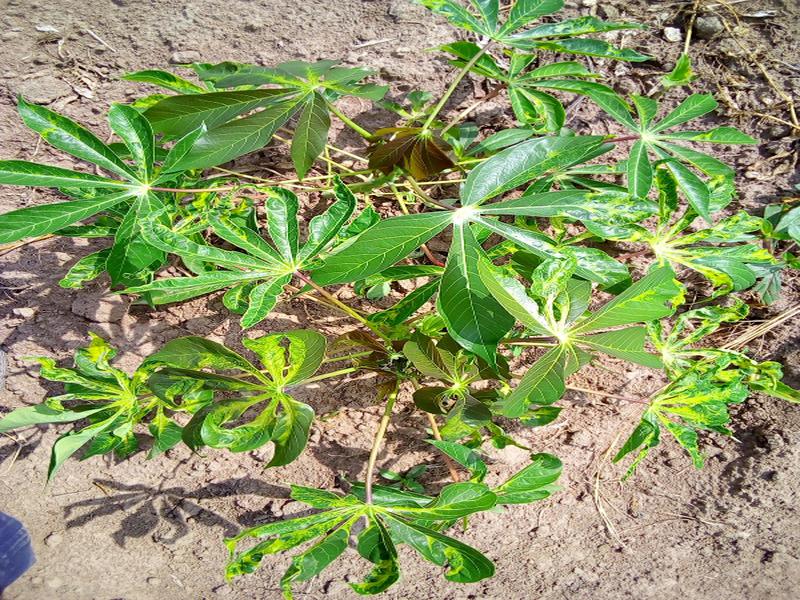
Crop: cassava
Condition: mosaic_disease